Woodlawn Cemetery (Las Vegas)

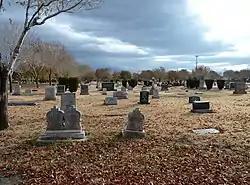

Woodlawn cemetery, consisting of , is a cemetery located in Las Vegas, Nevada that is listed on the United States National Register of Historic Places. It is owned by the City of Las Vegas and is a stop on the city's "Pioneer Trail". It houses the "Veterans Circle" that commemorates the service and sacrifice of Nevada veterans.